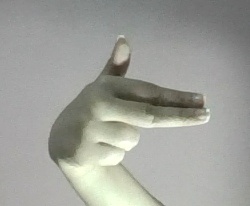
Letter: ghain